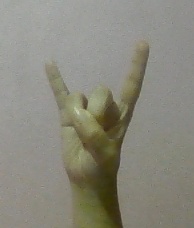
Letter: la